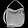
Label: Bag